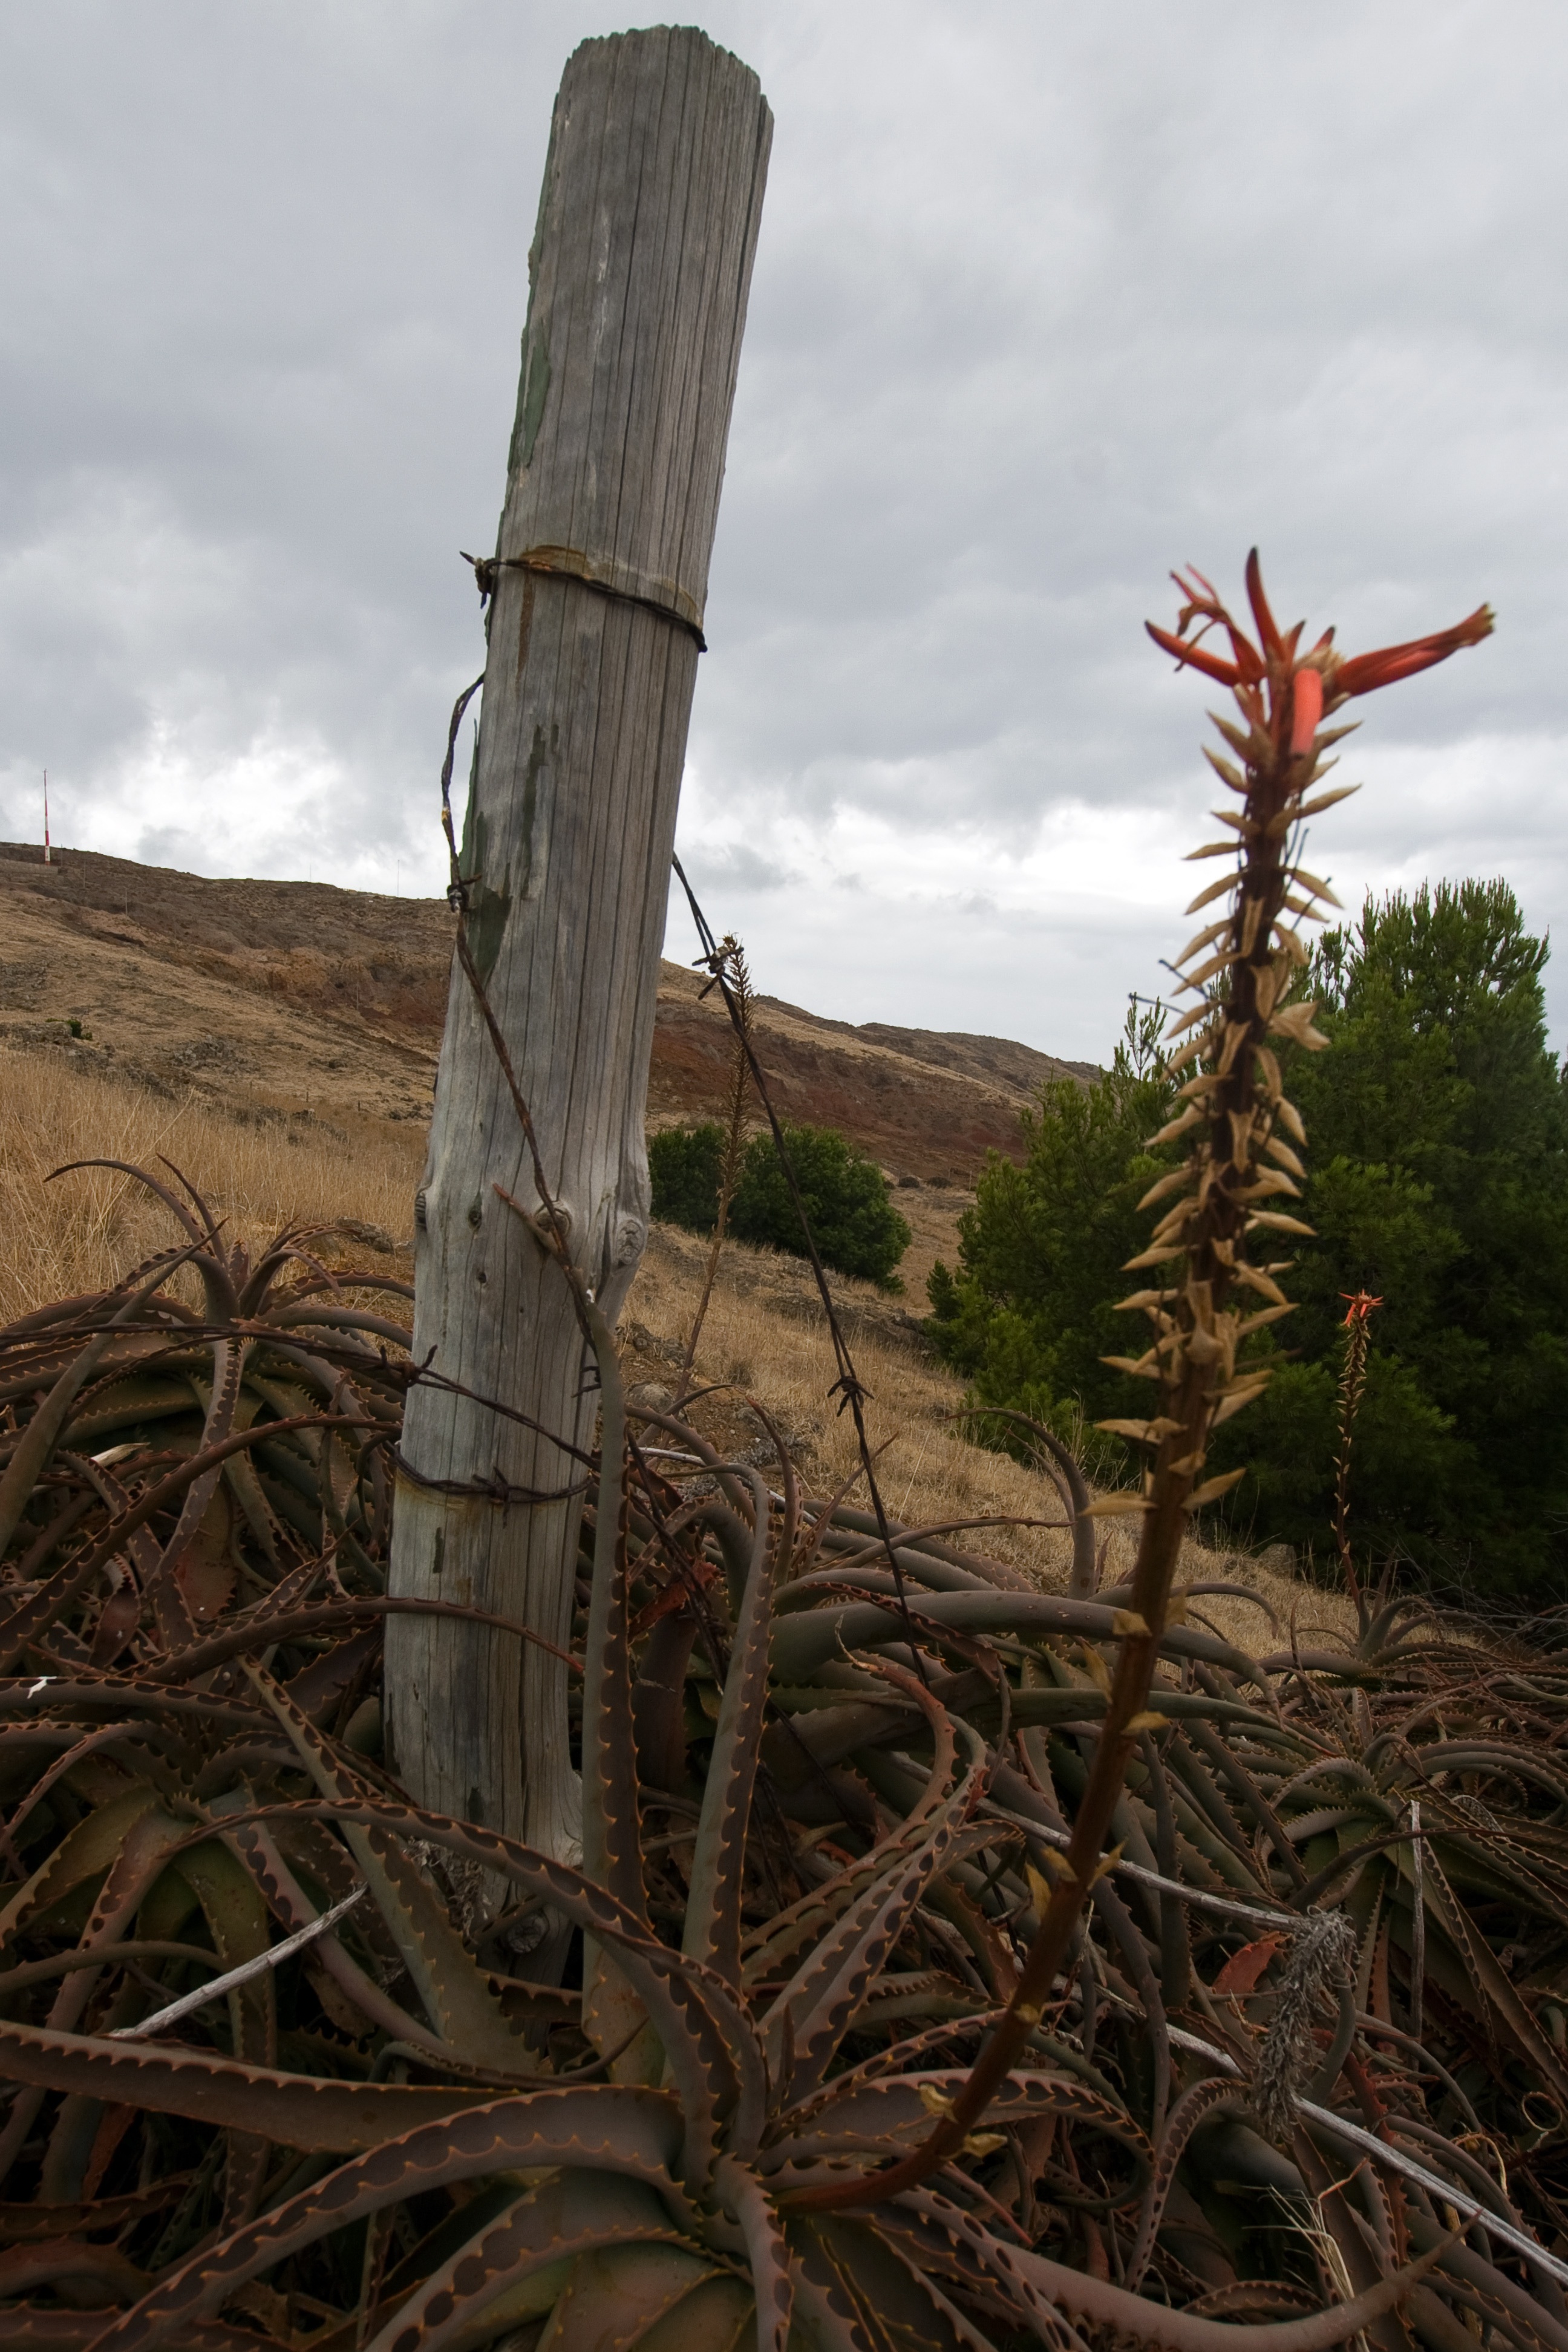
tree, nature, forest, wilderness, plant, wood, flower, wind, jungle, soil, botany, flora, habitat, agave, madeira, natural environment, woody plant, land plant, arecales